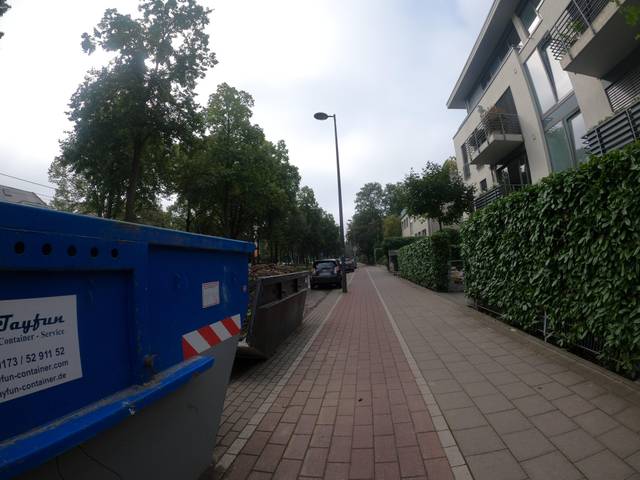
Region: Germany
Coordinates: 50.934, 6.908